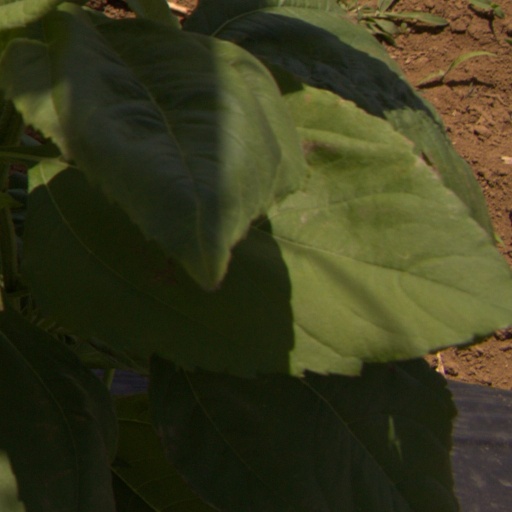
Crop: Jerusalem artichoke